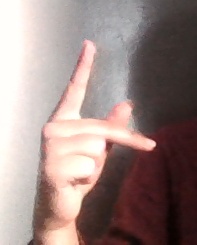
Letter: dha